Sexual Politics

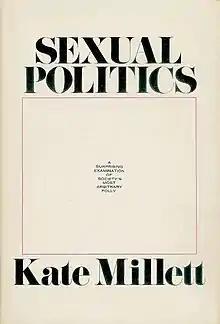
Cover of the first edition

Sexual Politics is the debut book by American writer and activist Kate Millett, based on her PhD dissertation at Columbia University. It was published in 1970 by Doubleday. It is regarded as a classic of feminism and one of radical feminism's key texts, a formative piece in shaping the intentions of the second-wave feminist movement. In "Sexual Politics", an explicit focus is placed on male dominance throughout prominent 20th century art and literature. According to Millett, western literature reflects patriarchal constructions and the heteronormativity of society. She argues that men have established power over women, but that this power is the result of social constructs rather than innate or biological qualities.